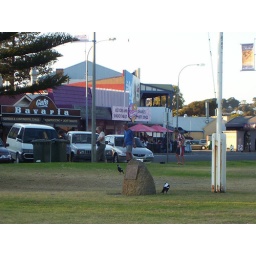
2 Magpies on the grass around a stone in Warland Reserve Victor Harbor.